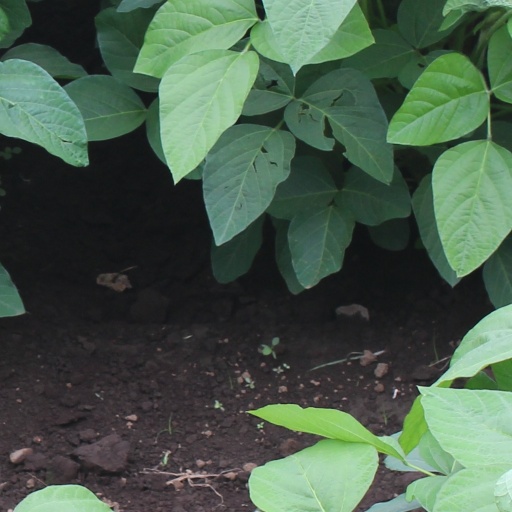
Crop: soybean